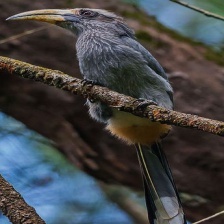
Species: MALABAR HORNBILL
Scientific name: OCYCEROS GRISEUS
ImageNet parent category: hornbill